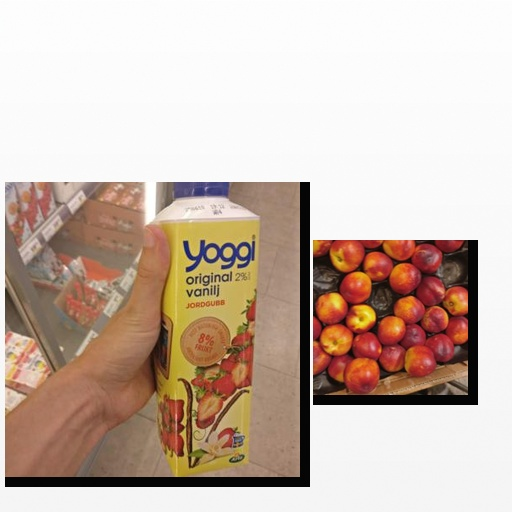
Food items: nectarine, strawberry_yoghurt